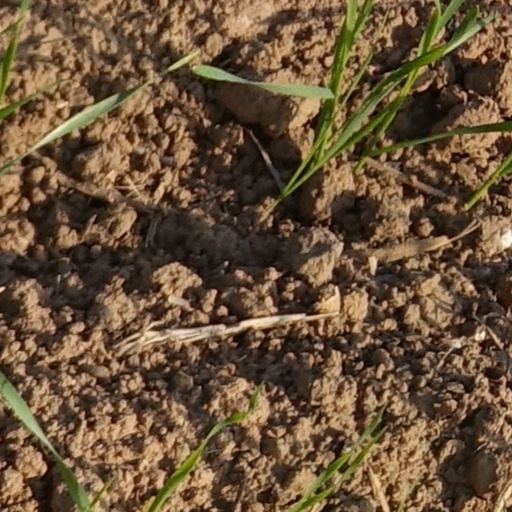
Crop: wheat